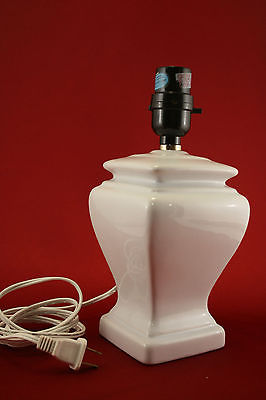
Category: lamp